Children on the Edge

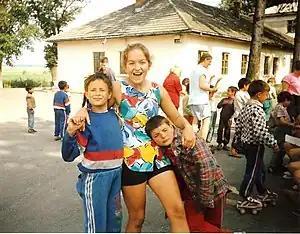
English girl helping in an orphanage near Iaşi

After Anita Roddick visited Romania for the first time in 1990, The Body Shop until 1996 undertook refurbishment of three orphanages, provided medical help, and organised annual play schemes. At this time the organisation were entitled "The Body Shop Romania Relief Appeal".